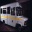
Label: ambulance